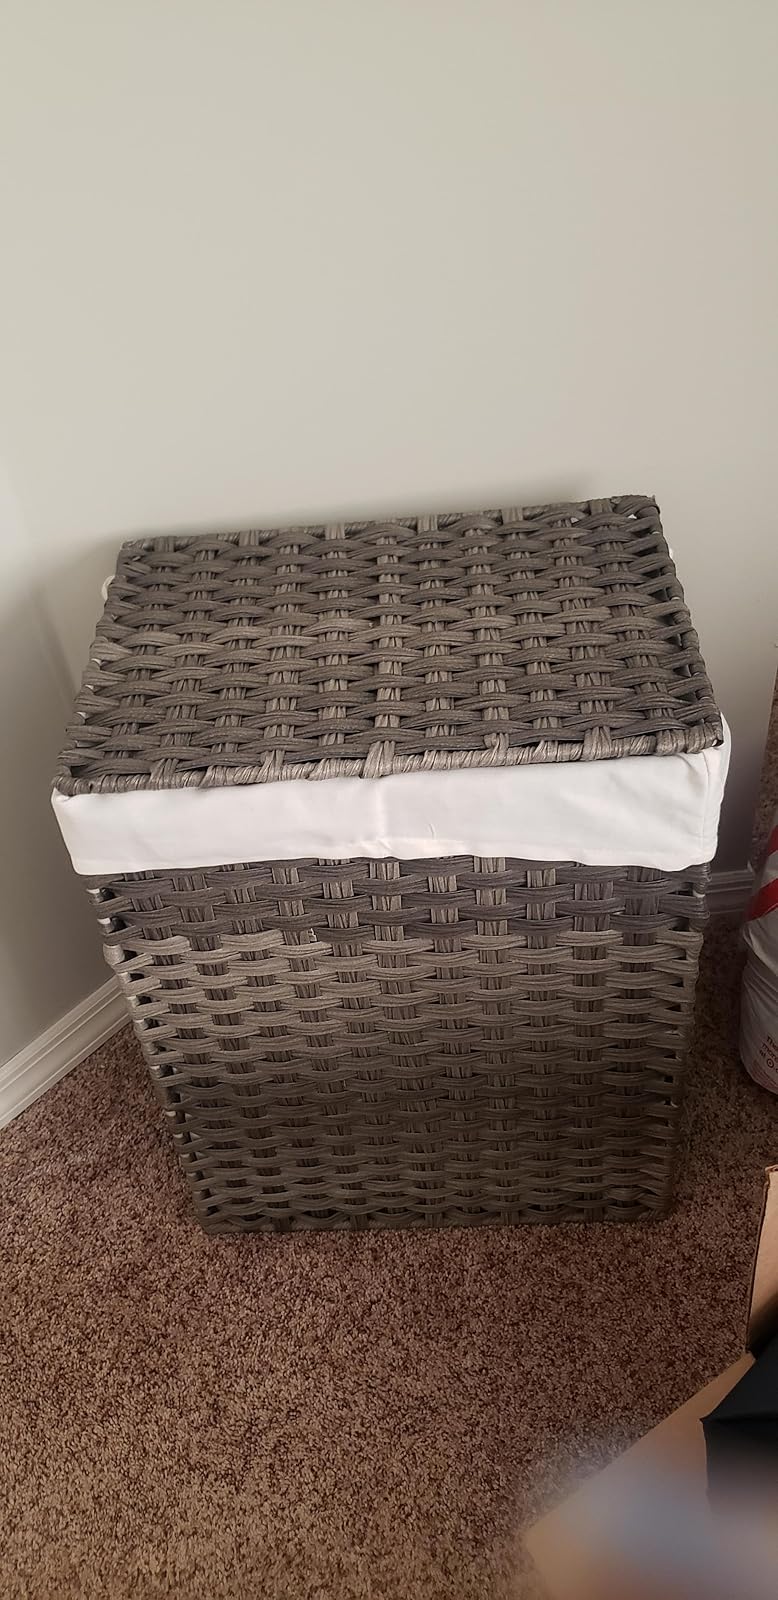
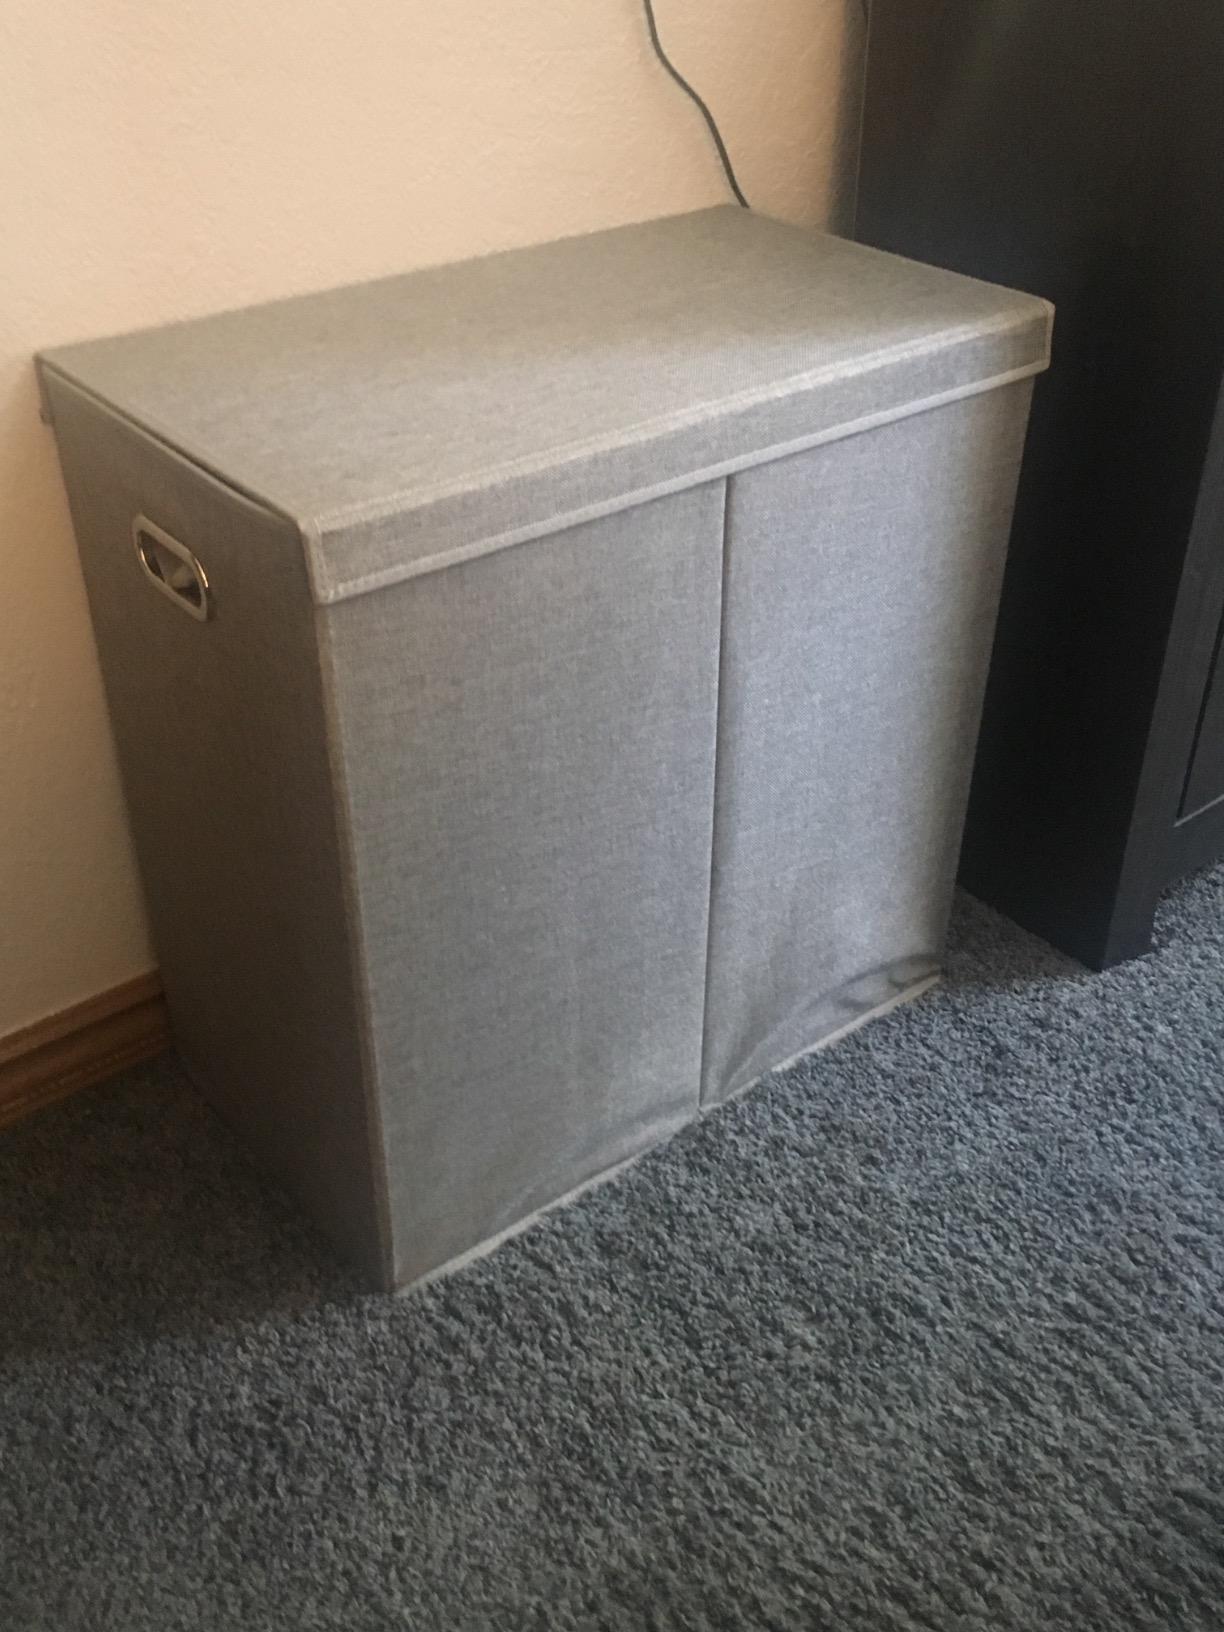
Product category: items_hamper
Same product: no